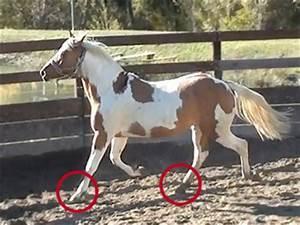
horse